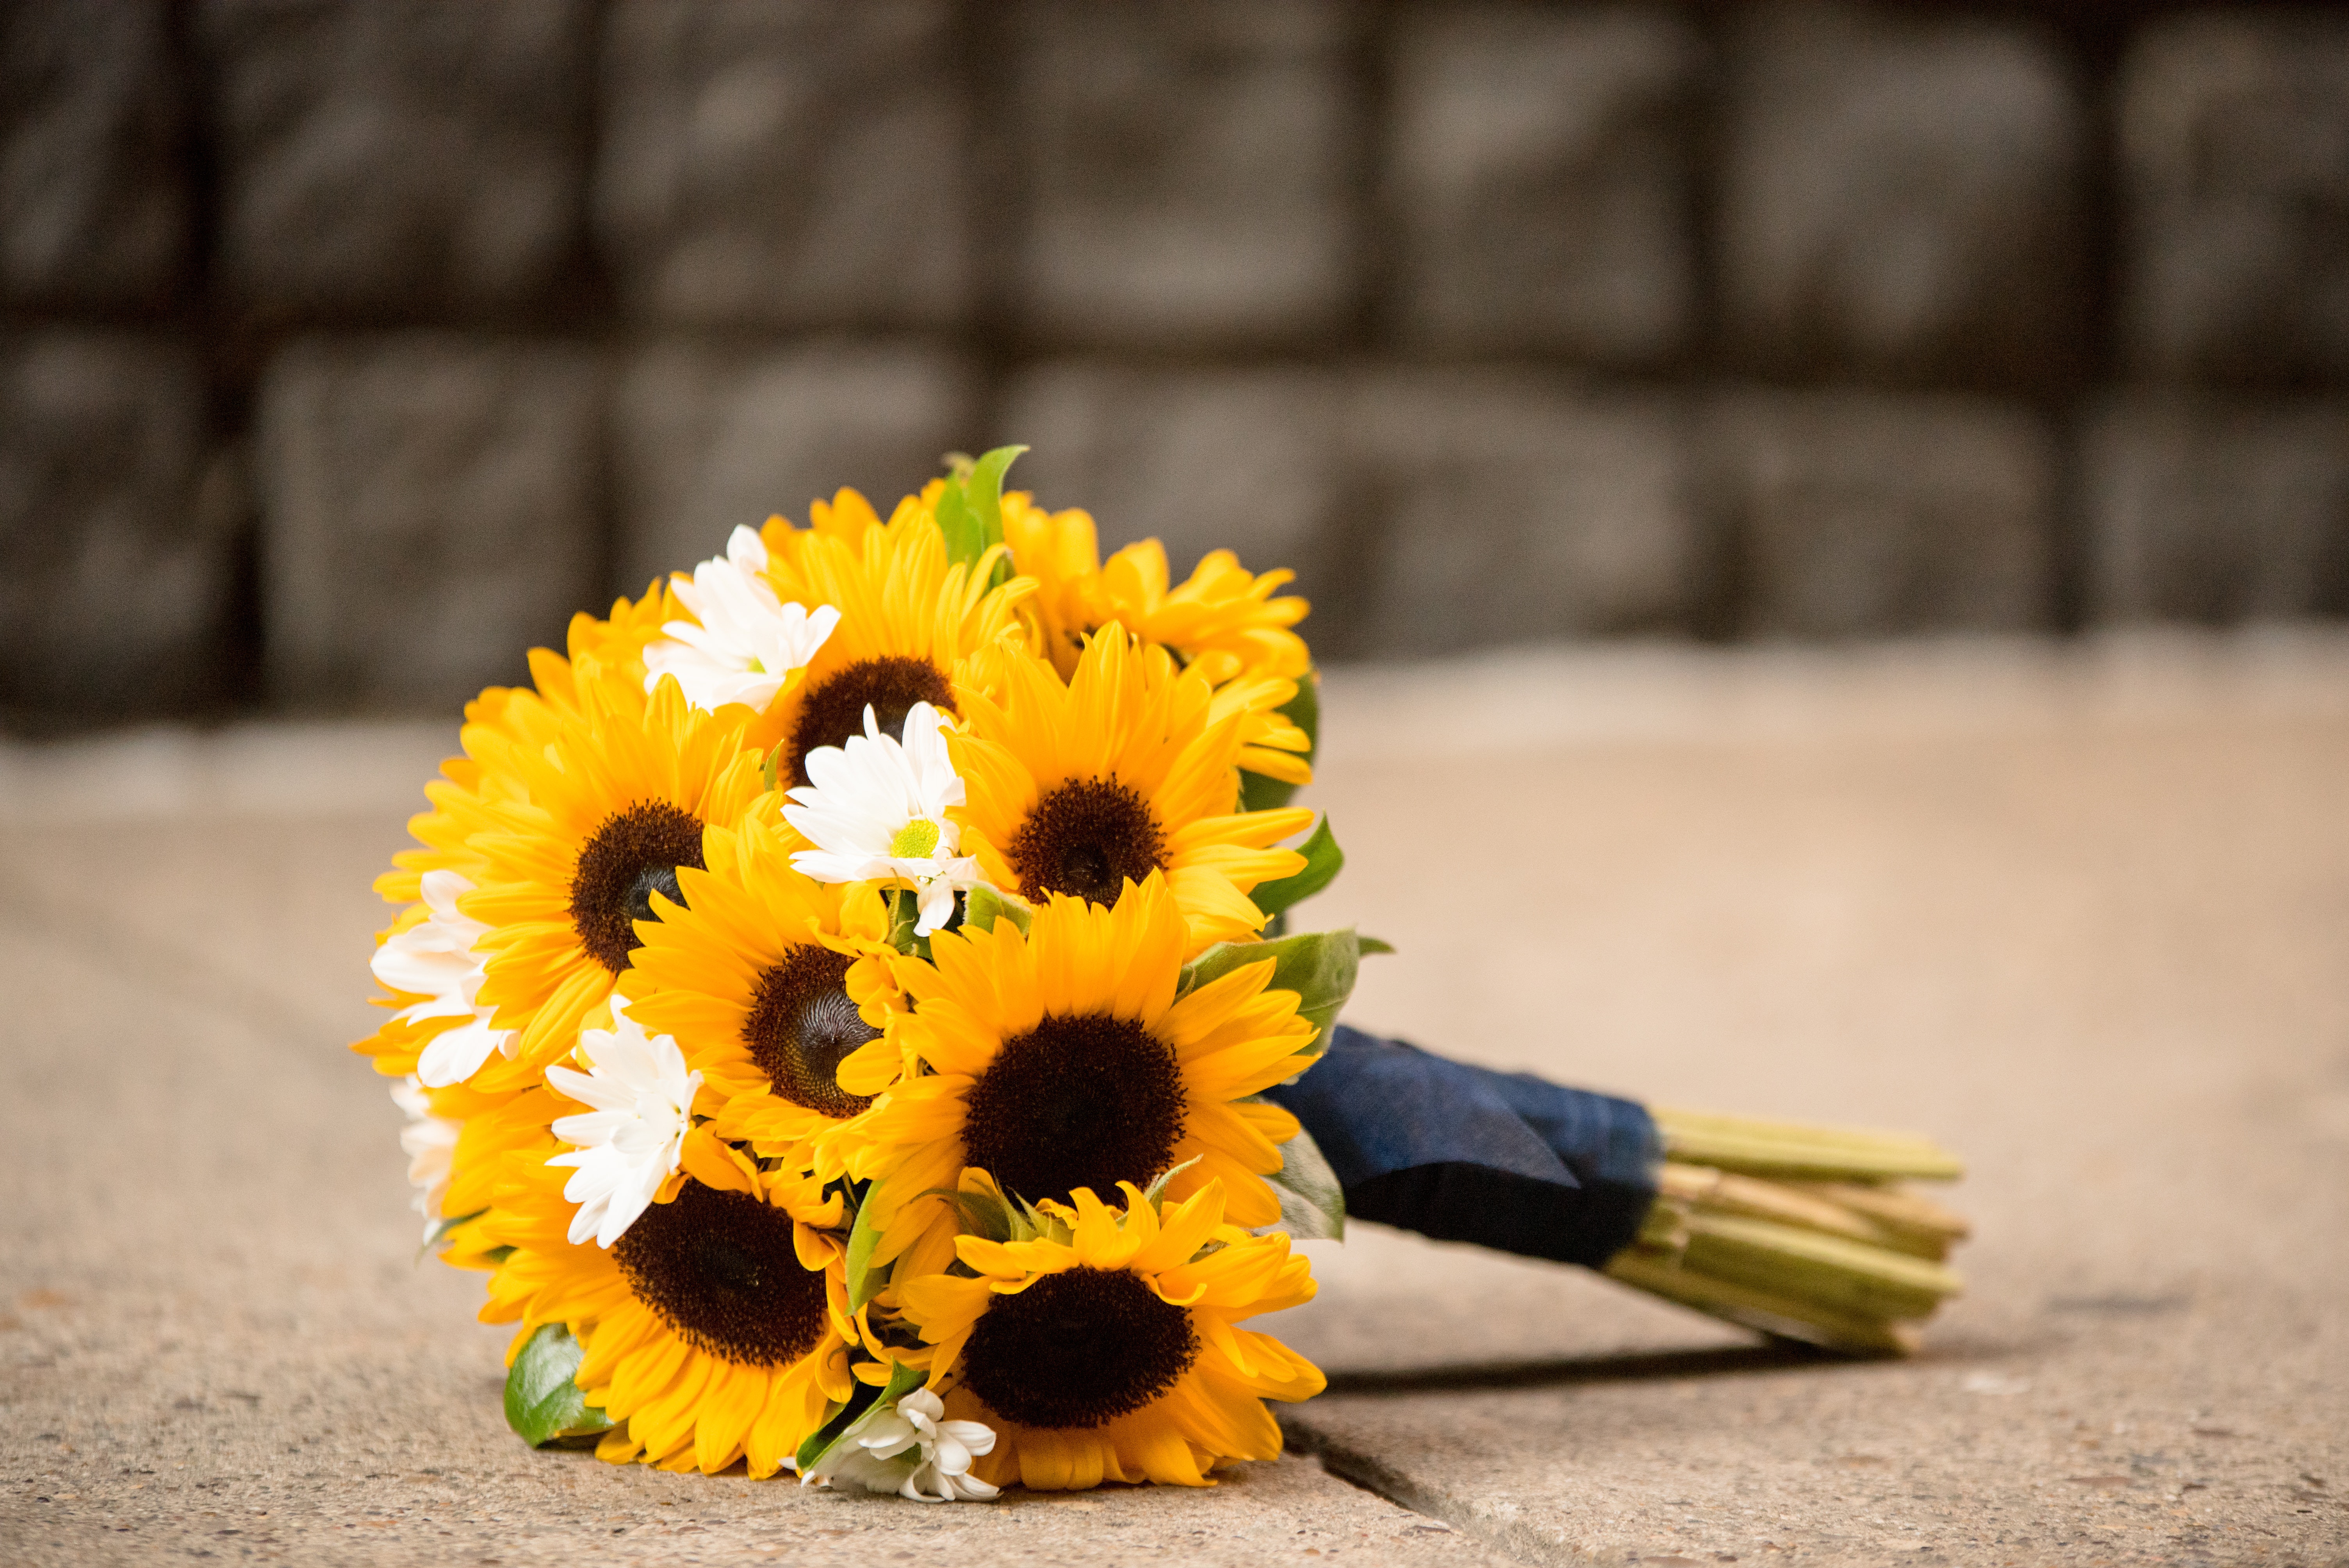
flower, yellow, sunflower, flower bouquet, floristry, cut flowers, plant, flower arranging, gerbera, flowering plant, floral design, daisy family, spring, calendula, petal